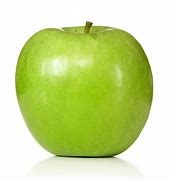
Label: apple